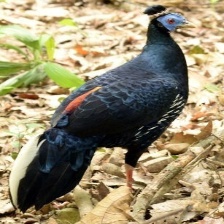
Species: CRESTED FIREBACK
Scientific name: LOPHURA IGNITA